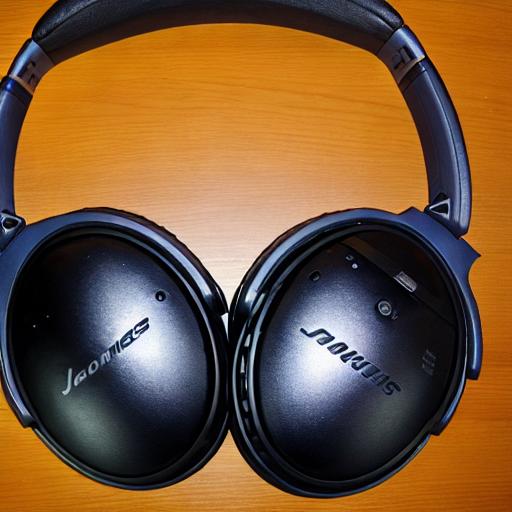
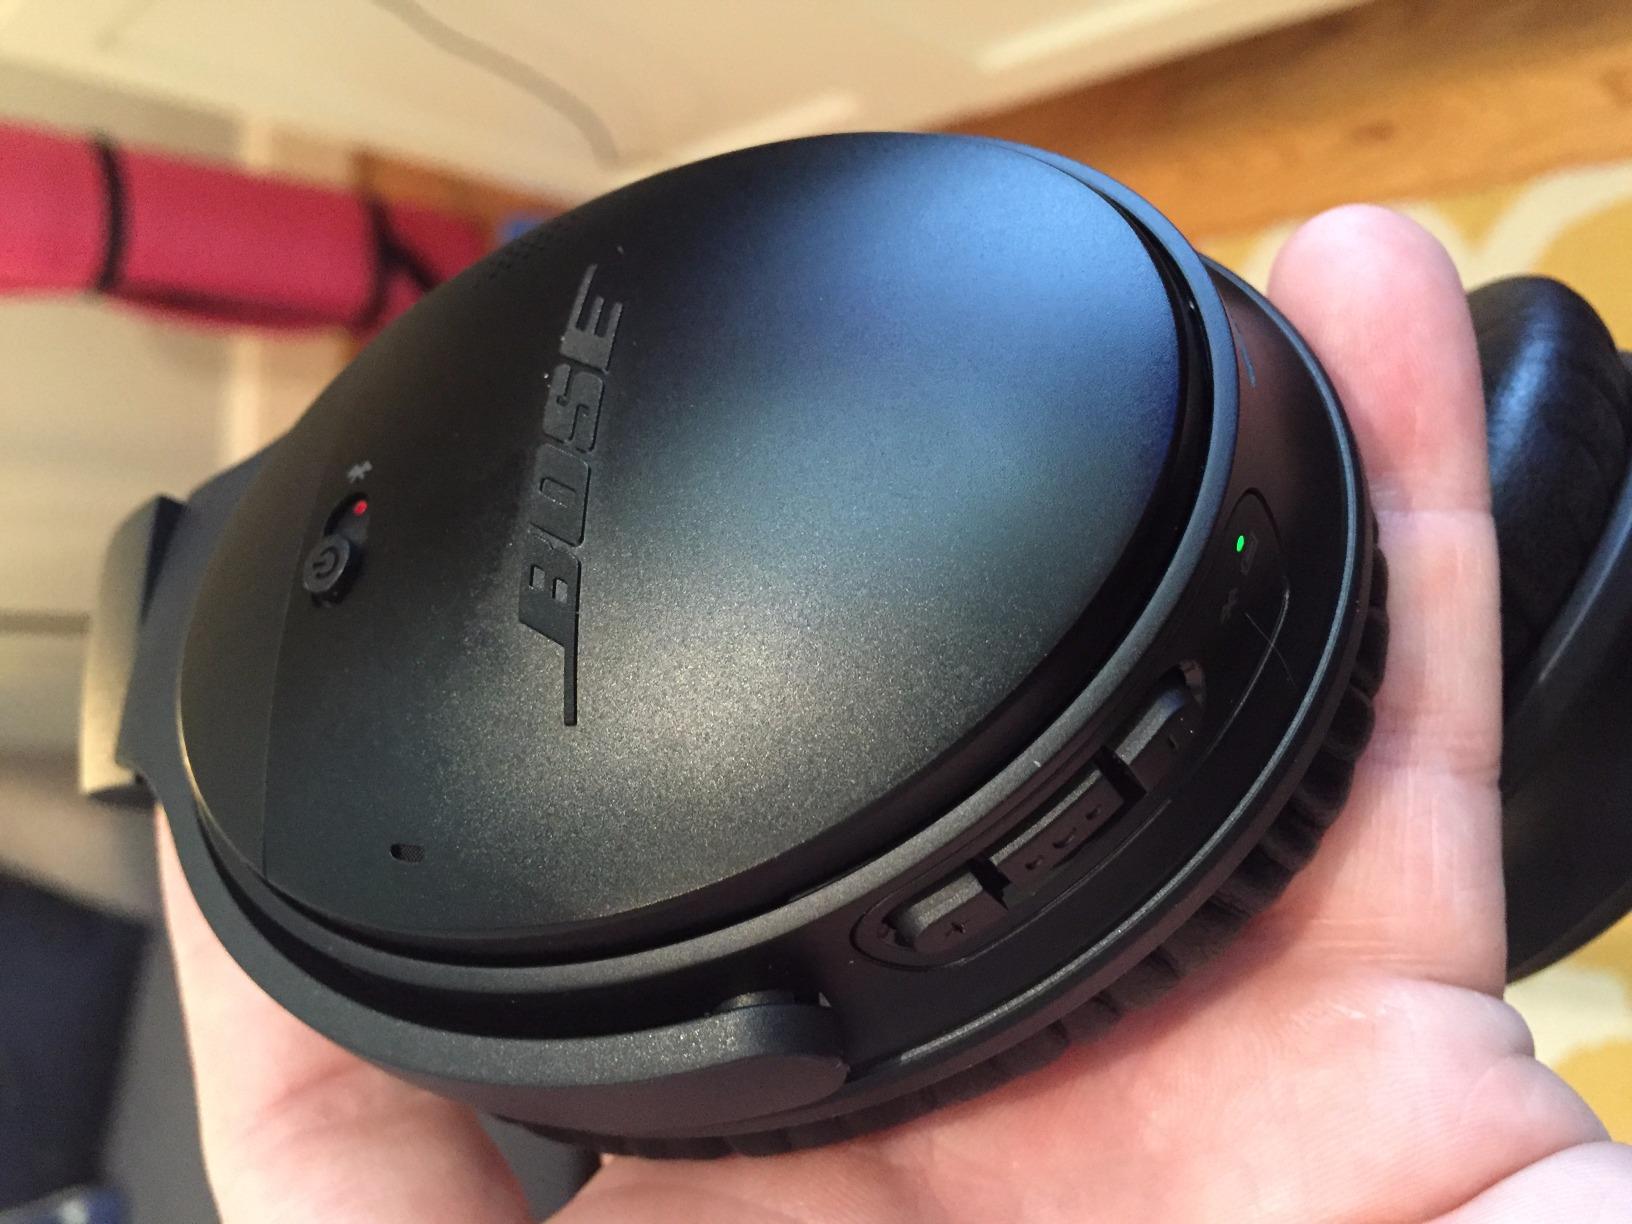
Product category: headphones
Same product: no